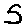
Label: 5